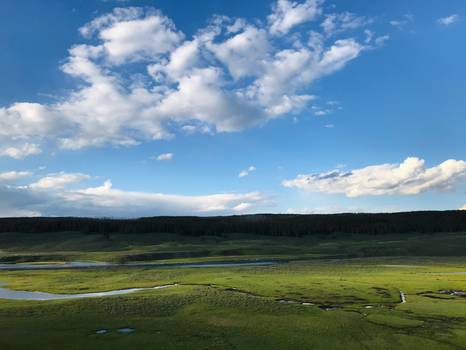
Label: No Watermark